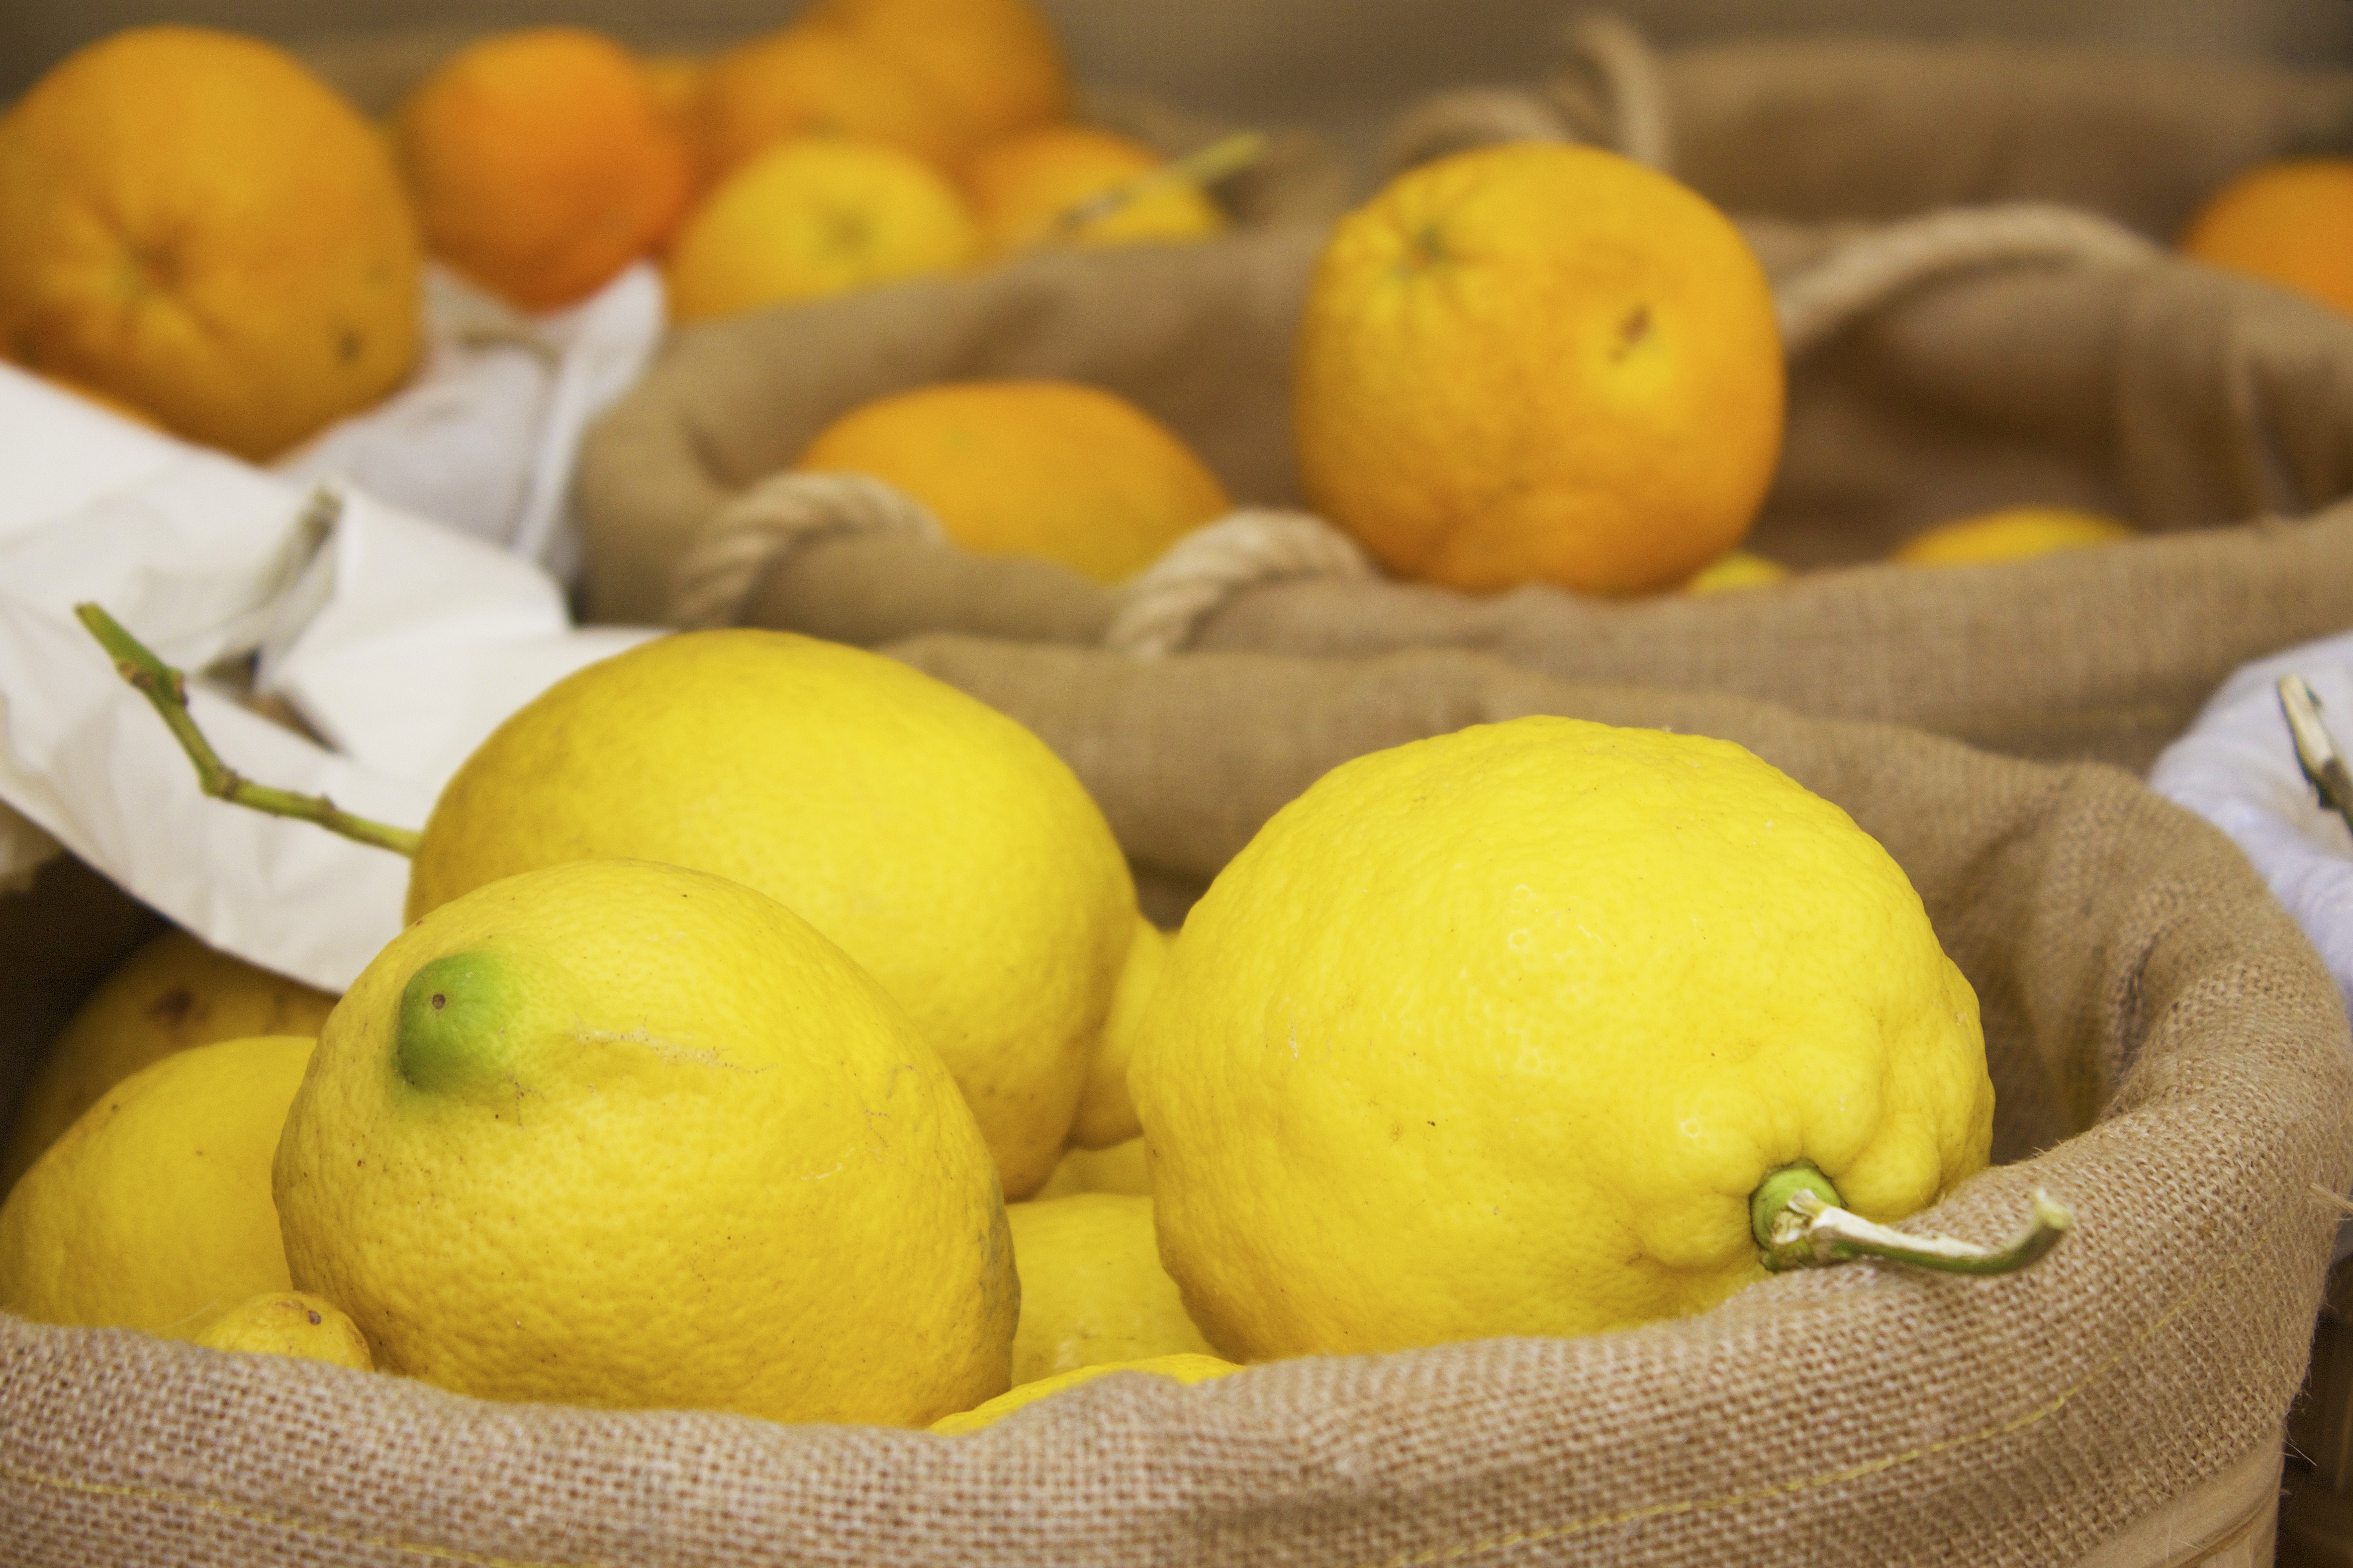
plant, fruit, orange, food, produce, fresh, market, yellow, lemon, sack, tangerine, clementine, citron, citrus, lemons, flowering plant, bitter orange, land plant, meyer lemon, tangelo, yuzu